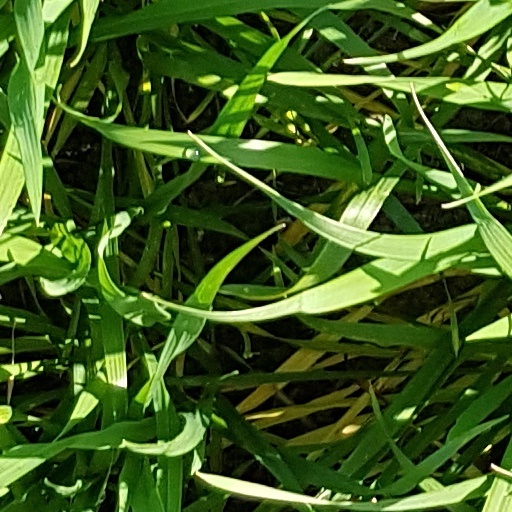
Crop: wheat